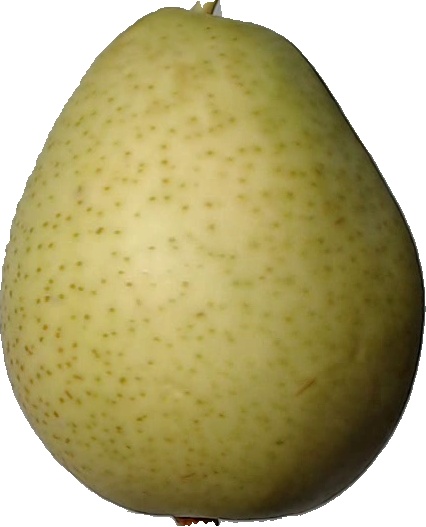
Label: pear_1